Grand Canal of Versailles

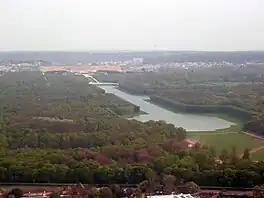
Aerial view of the Grand Canal from the west, with the château de Versailles in the background.

The Grand Canal of Versailles is the largest basin in the park of the Palace of Versailles. Cross-shaped, it was built between 1667 and 1679, at the instigation of André Le Nôtre. Prior to this date, the park was closed by a gate and ended behind the Bassin des Cygnes.